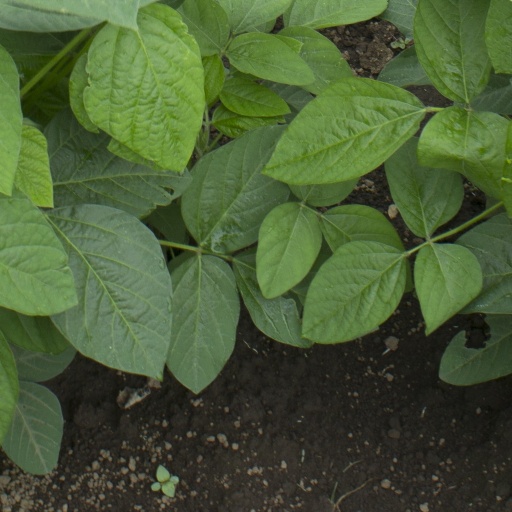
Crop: soybean